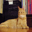
Label: cat